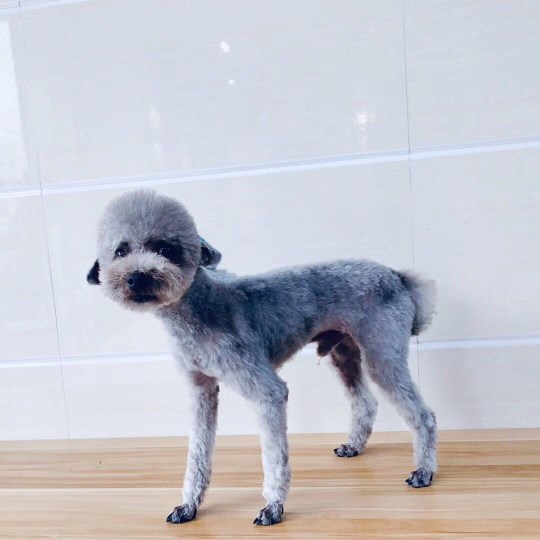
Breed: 7449-n000128-teddy